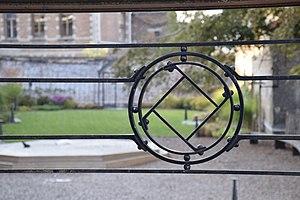
Maison Léon Losseau: motif géométrique de la balustrade du balcon donnant sur le jardin
Une balustrade, dans le domaine des éléments d'architecture, est une rangée de balustres fixés entre un socle et une tablette formant appui, et constituant un garde-corps ajouré, à vocation de sécurité et participant au style des constructions.